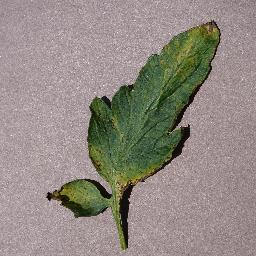
Label: Tomato___Septoria_leaf_spot